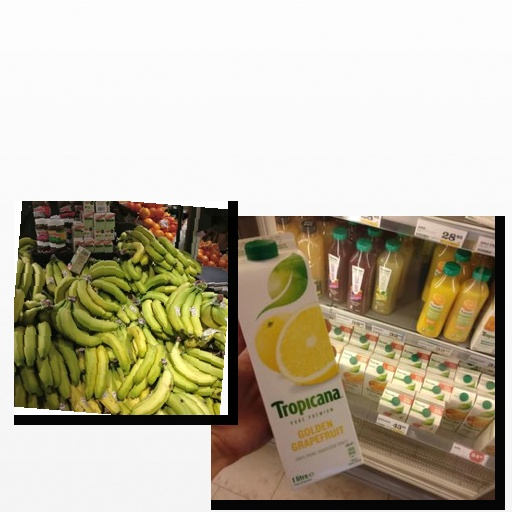
Food items: banana, golden_grapefruit_juice